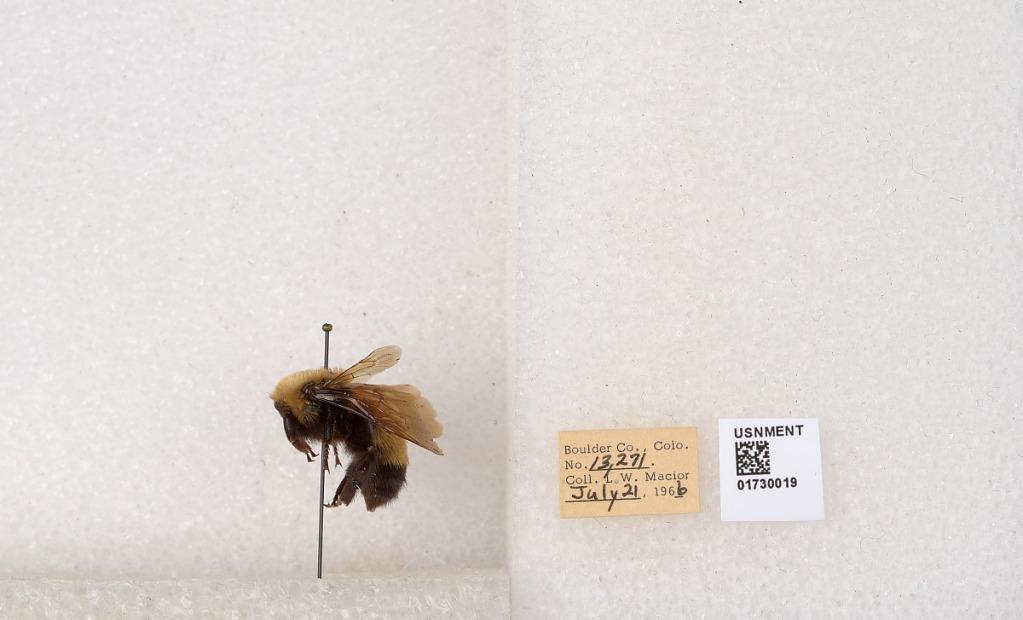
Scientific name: Bombus (Bombus) nevadensis Cresson